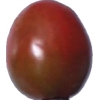
Label: tomato_cherry_maroon